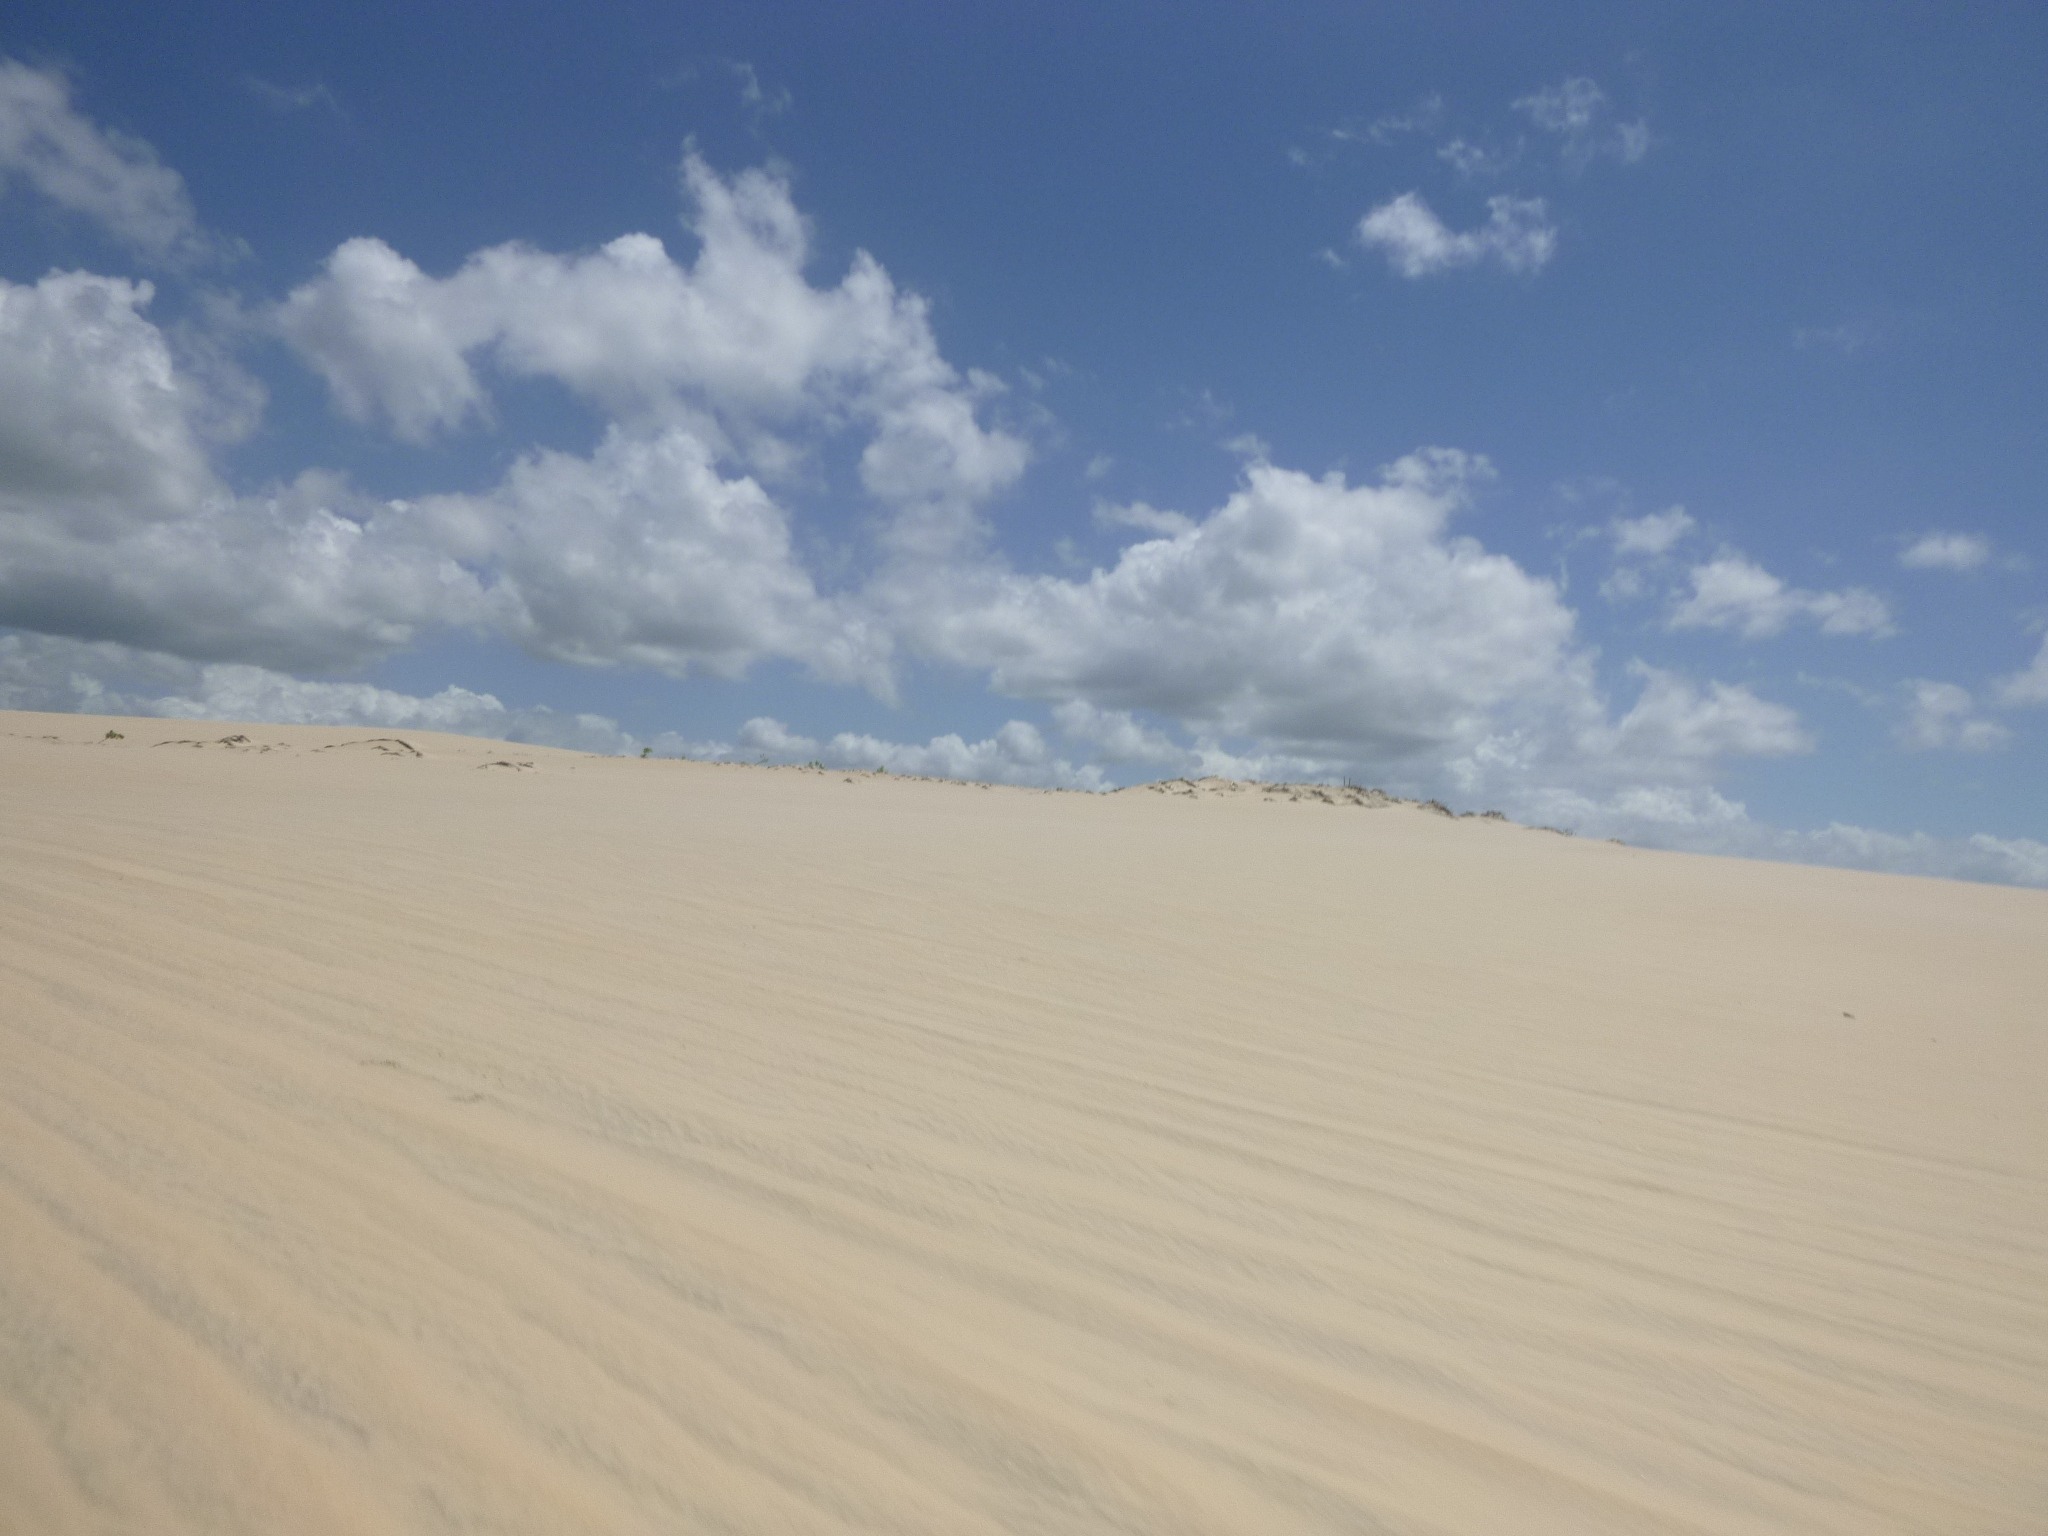
landscape, sand, sky, dune, plain, clouds, grassland, plateau, habitat, ecosystem, landform, erg, natural environment, geographical feature, aeolian landform